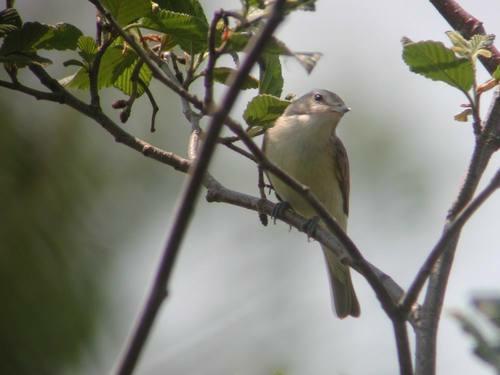
A photo of a warbling vireo